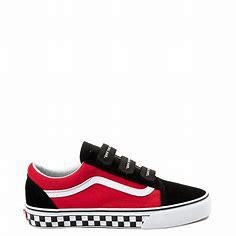
Brand: Vans
Model: Old Skool V